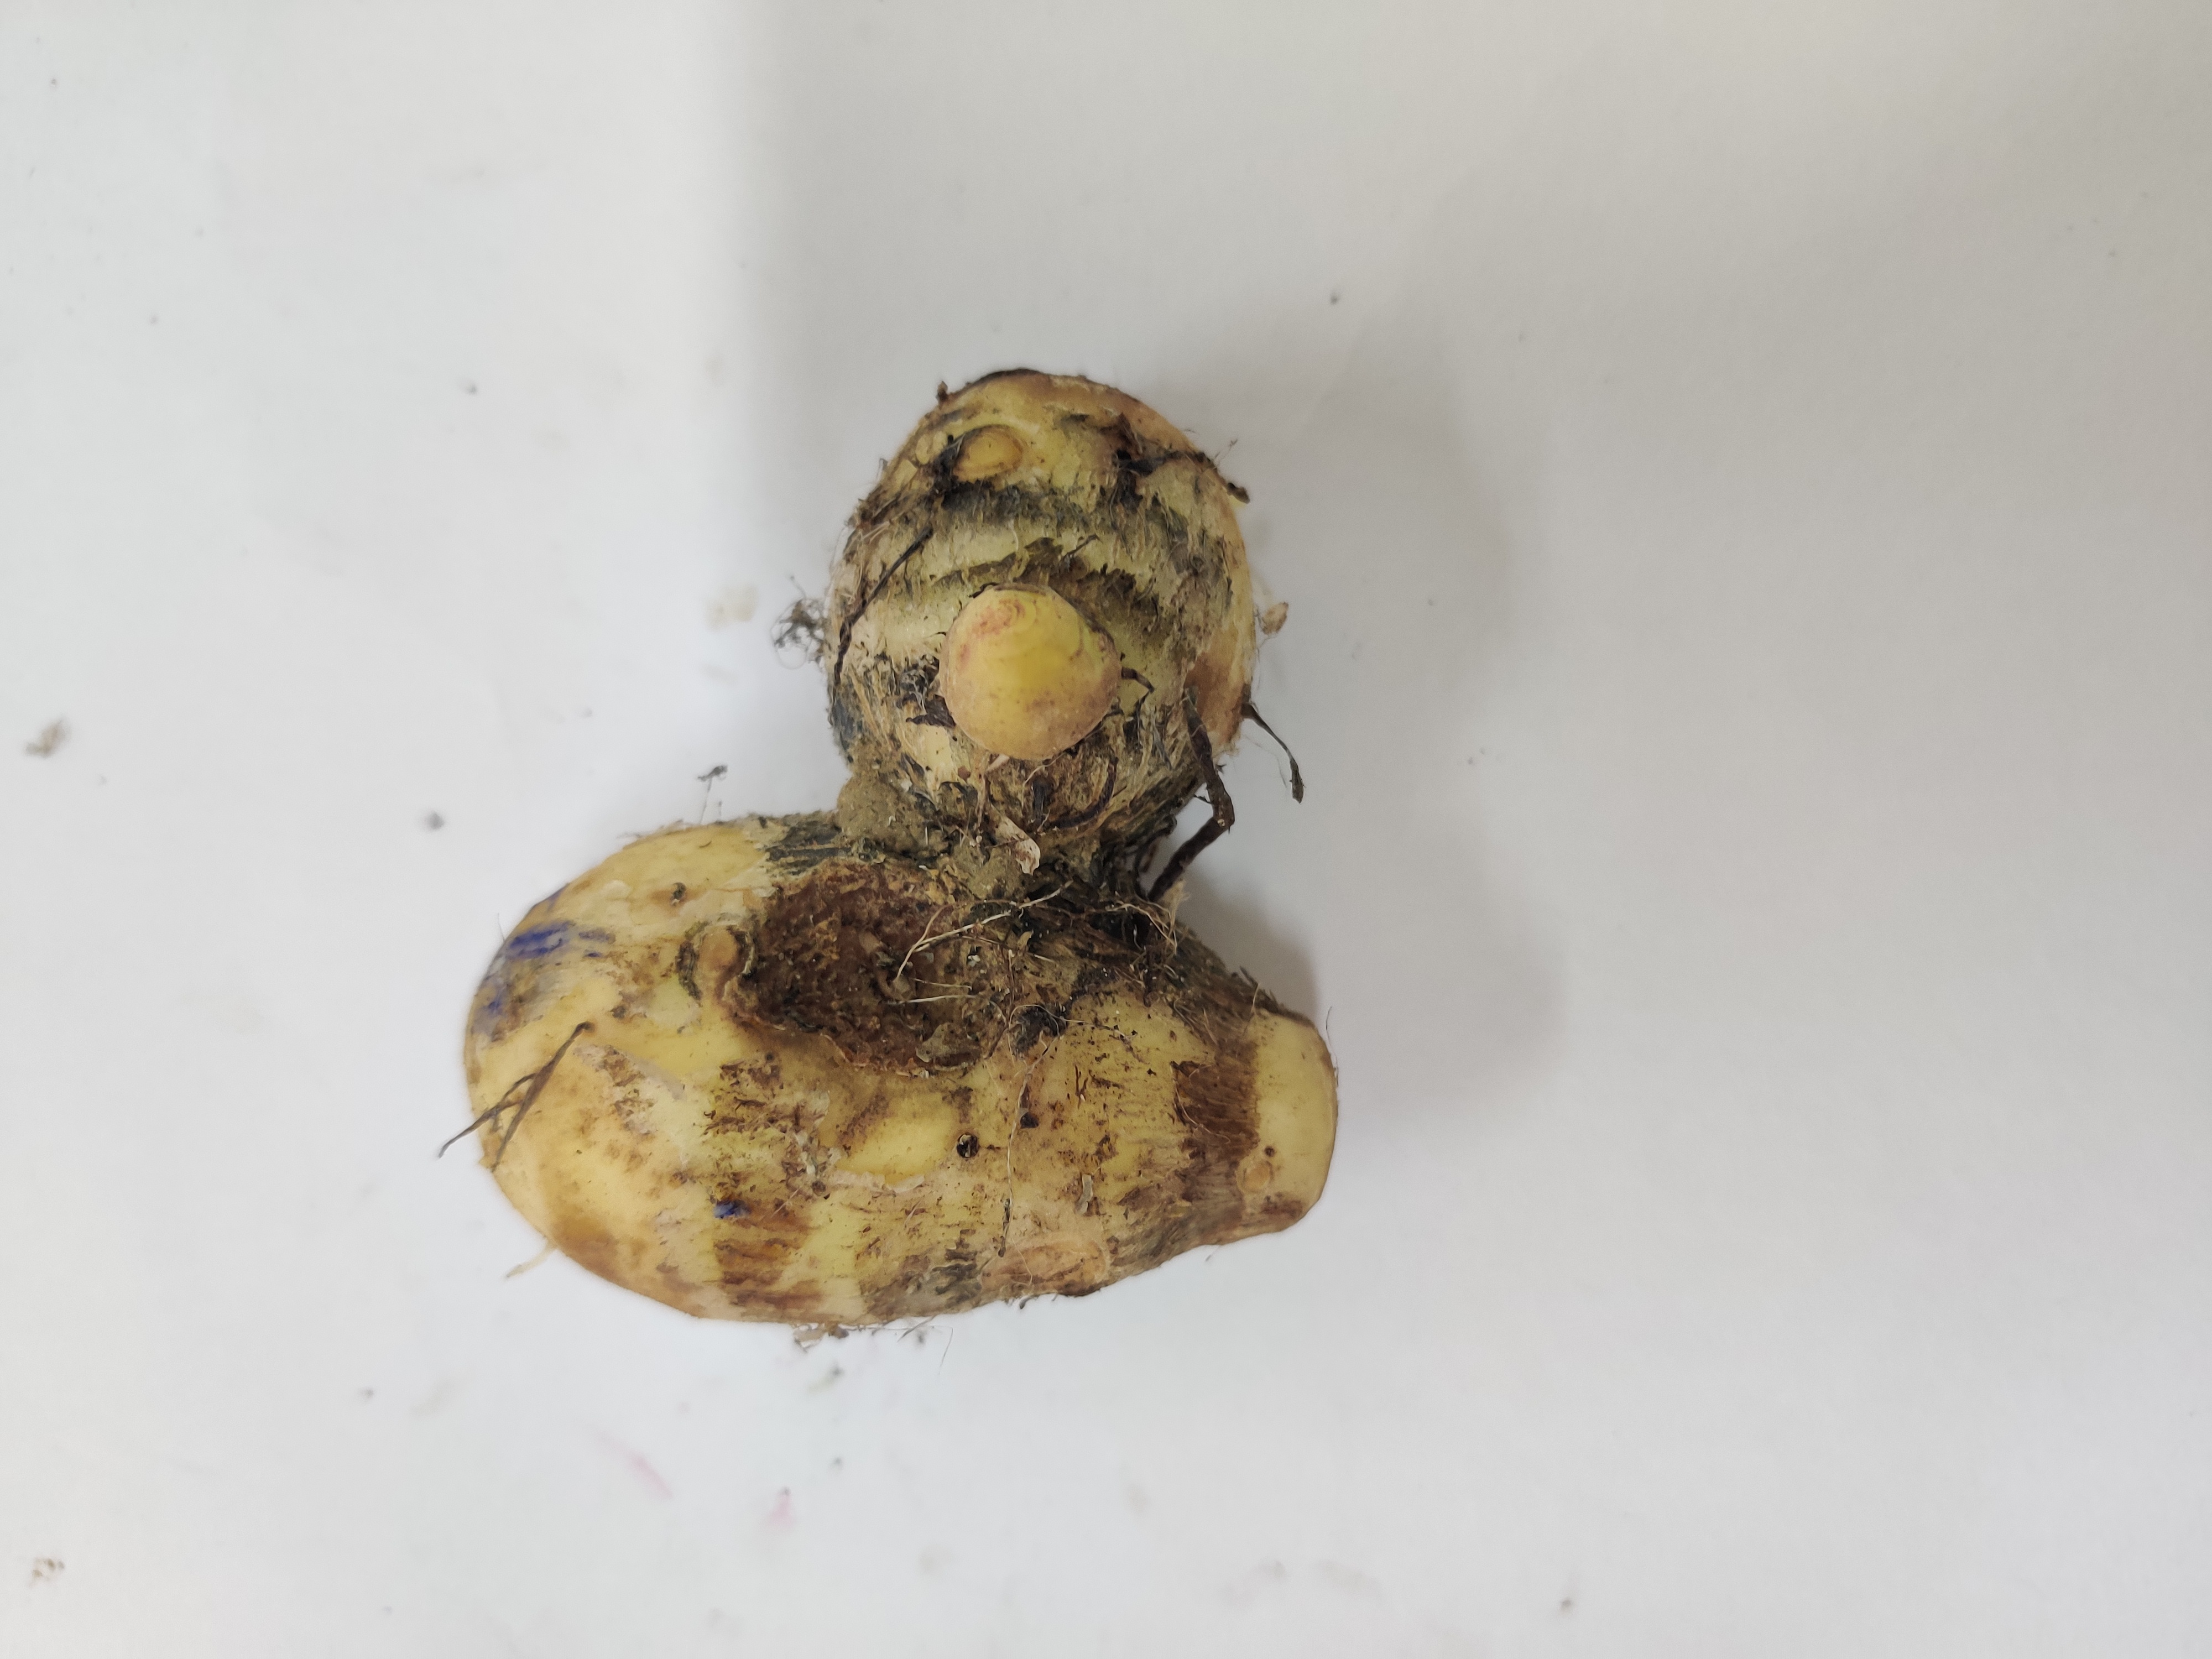
Crop: Taro root
Condition: Damaged